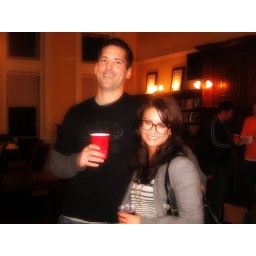
before the daivd cross show having cocktails in the library